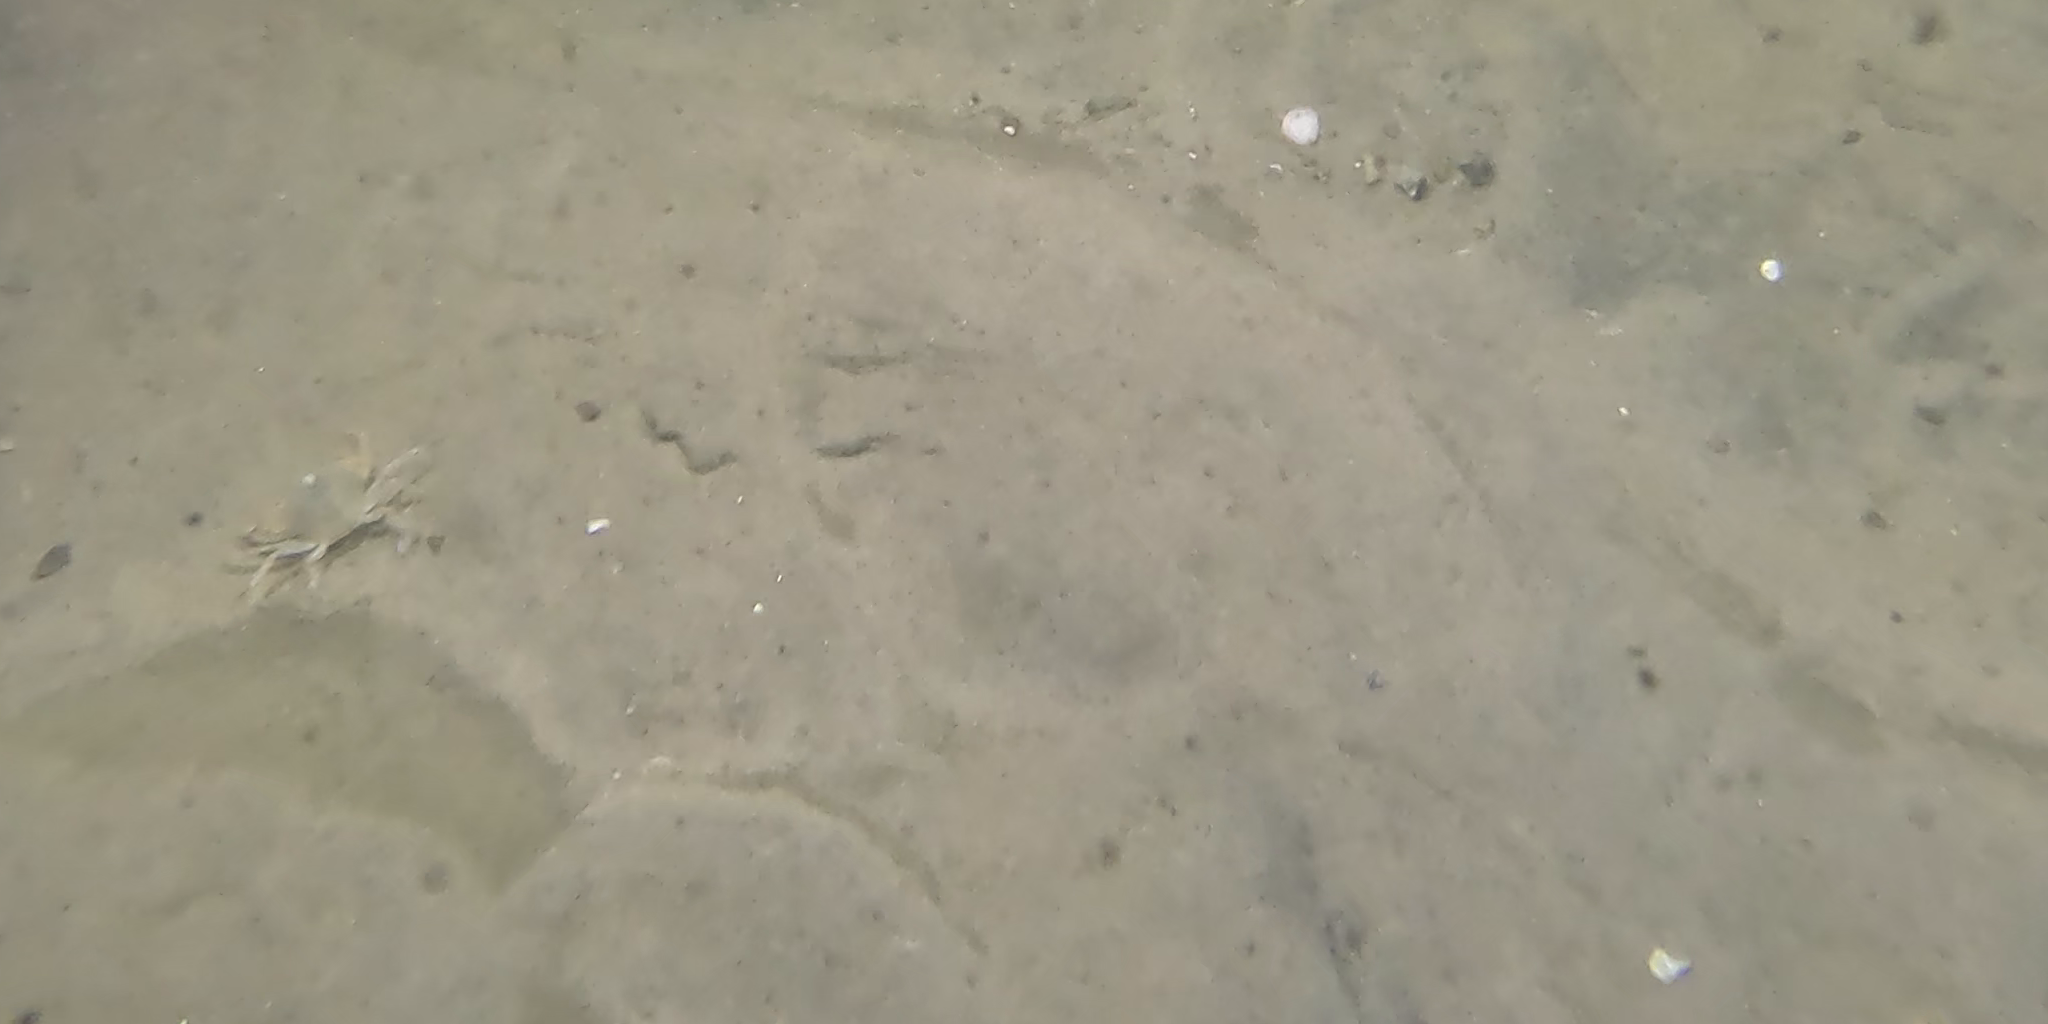
Seabed habitat: sand